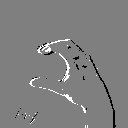
ASL letter: c